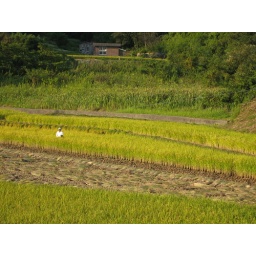
A rice field near my house